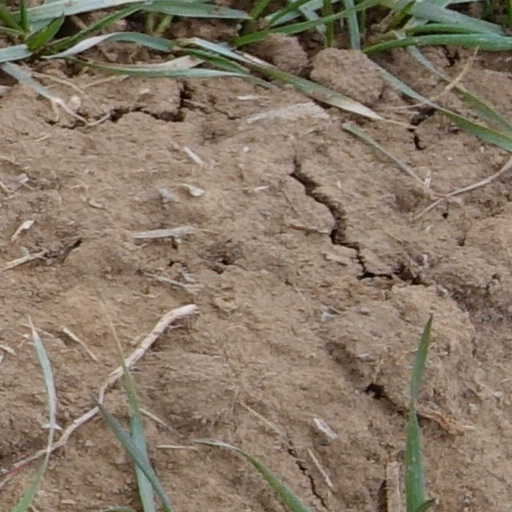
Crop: wheat